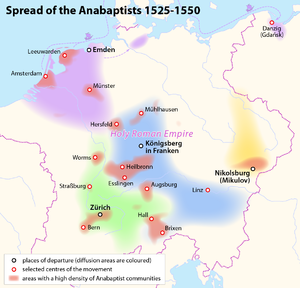
L'anabaptisme est un courant chrétien qui prône le baptême du croyant, volontaire et conscient. Le mot vient du grec ecclésiastique anabaptizein signifiant « baptiser à nouveau ». Cette pensée est un point essentiel de la Réforme radicale, mais se retrouve aussi parmi les vaudois, les bogomiles et les pauliciens, ainsi que dans l'assemblée des chrétiens apostoliques de Thessalonique au XVIᵉ siècle. Les anabaptistes eux-mêmes considèrent descendre directement de l'Église primitive, sans s'être jamais unis avec l'Église catholique.